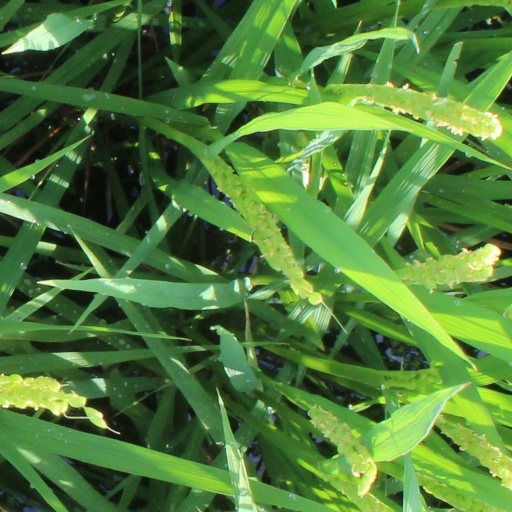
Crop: rice